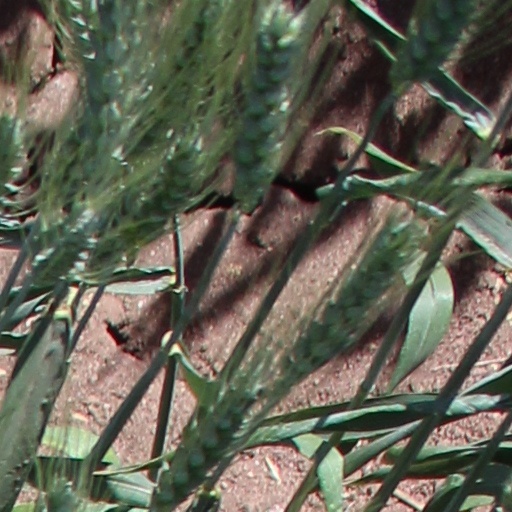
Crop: wheat